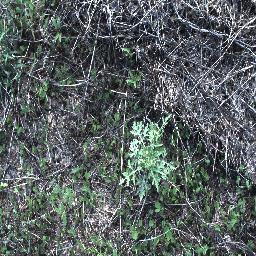
Label: parthenium